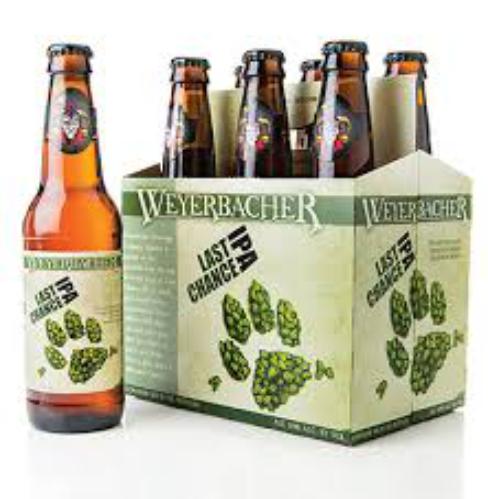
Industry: Necessities